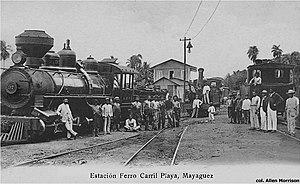
L'American Railroad Company possède et opère un chemin de fer à Porto Rico.